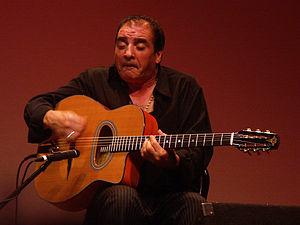
Tchavolo Schmitt est un guitariste de jazz manouche alsacien né à Belleville en 1954.